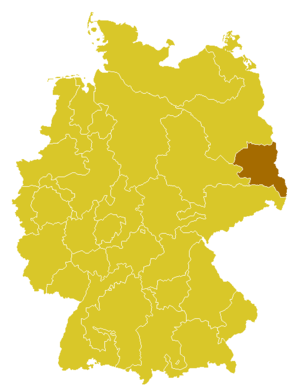
Le diocèse de Görlitz est un diocèse catholique romain d'Allemagne, situé dans l'est de Saxe et dont le territoire s'étend sur le sud du Brandebourg oriental. Il a son siège à la cathédrale Saint-Jacob de Görlitz, et est suffragant de l'archidiocèse de Berlin.